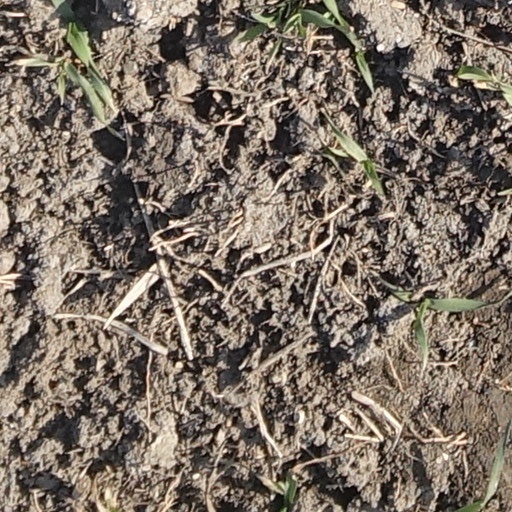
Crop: wheat